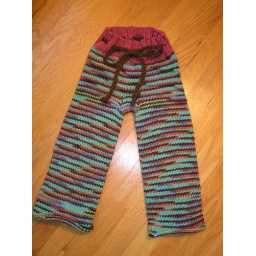
under the sea berries field of grass and gingerbread house 021